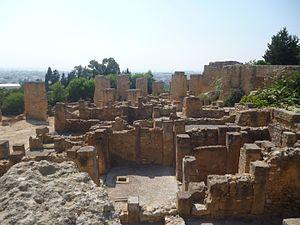
Site archéologique de Carthage (Tunisie) Español: Sitio arqueológico de Cartago 日本語: カルタゴ遺跡 中文: 迦太基遗址
La Tunisie, en forme longue la République tunisienne, est un État d'Afrique du Nord bordé au nord et à l'est par la mer Méditerranée, à l'ouest par l'Algérie avec 965 kilomètres de frontière commune et au sud-sud-est par la Libye avec 459 kilomètres de frontière. Sa capitale Tunis est située dans le nord-est du pays, au fond du golfe du même nom. Plus de 30 % de la superficie du territoire est occupée par le désert du Sahara, le reste étant constitué de régions montagneuses et de plaines fertiles.